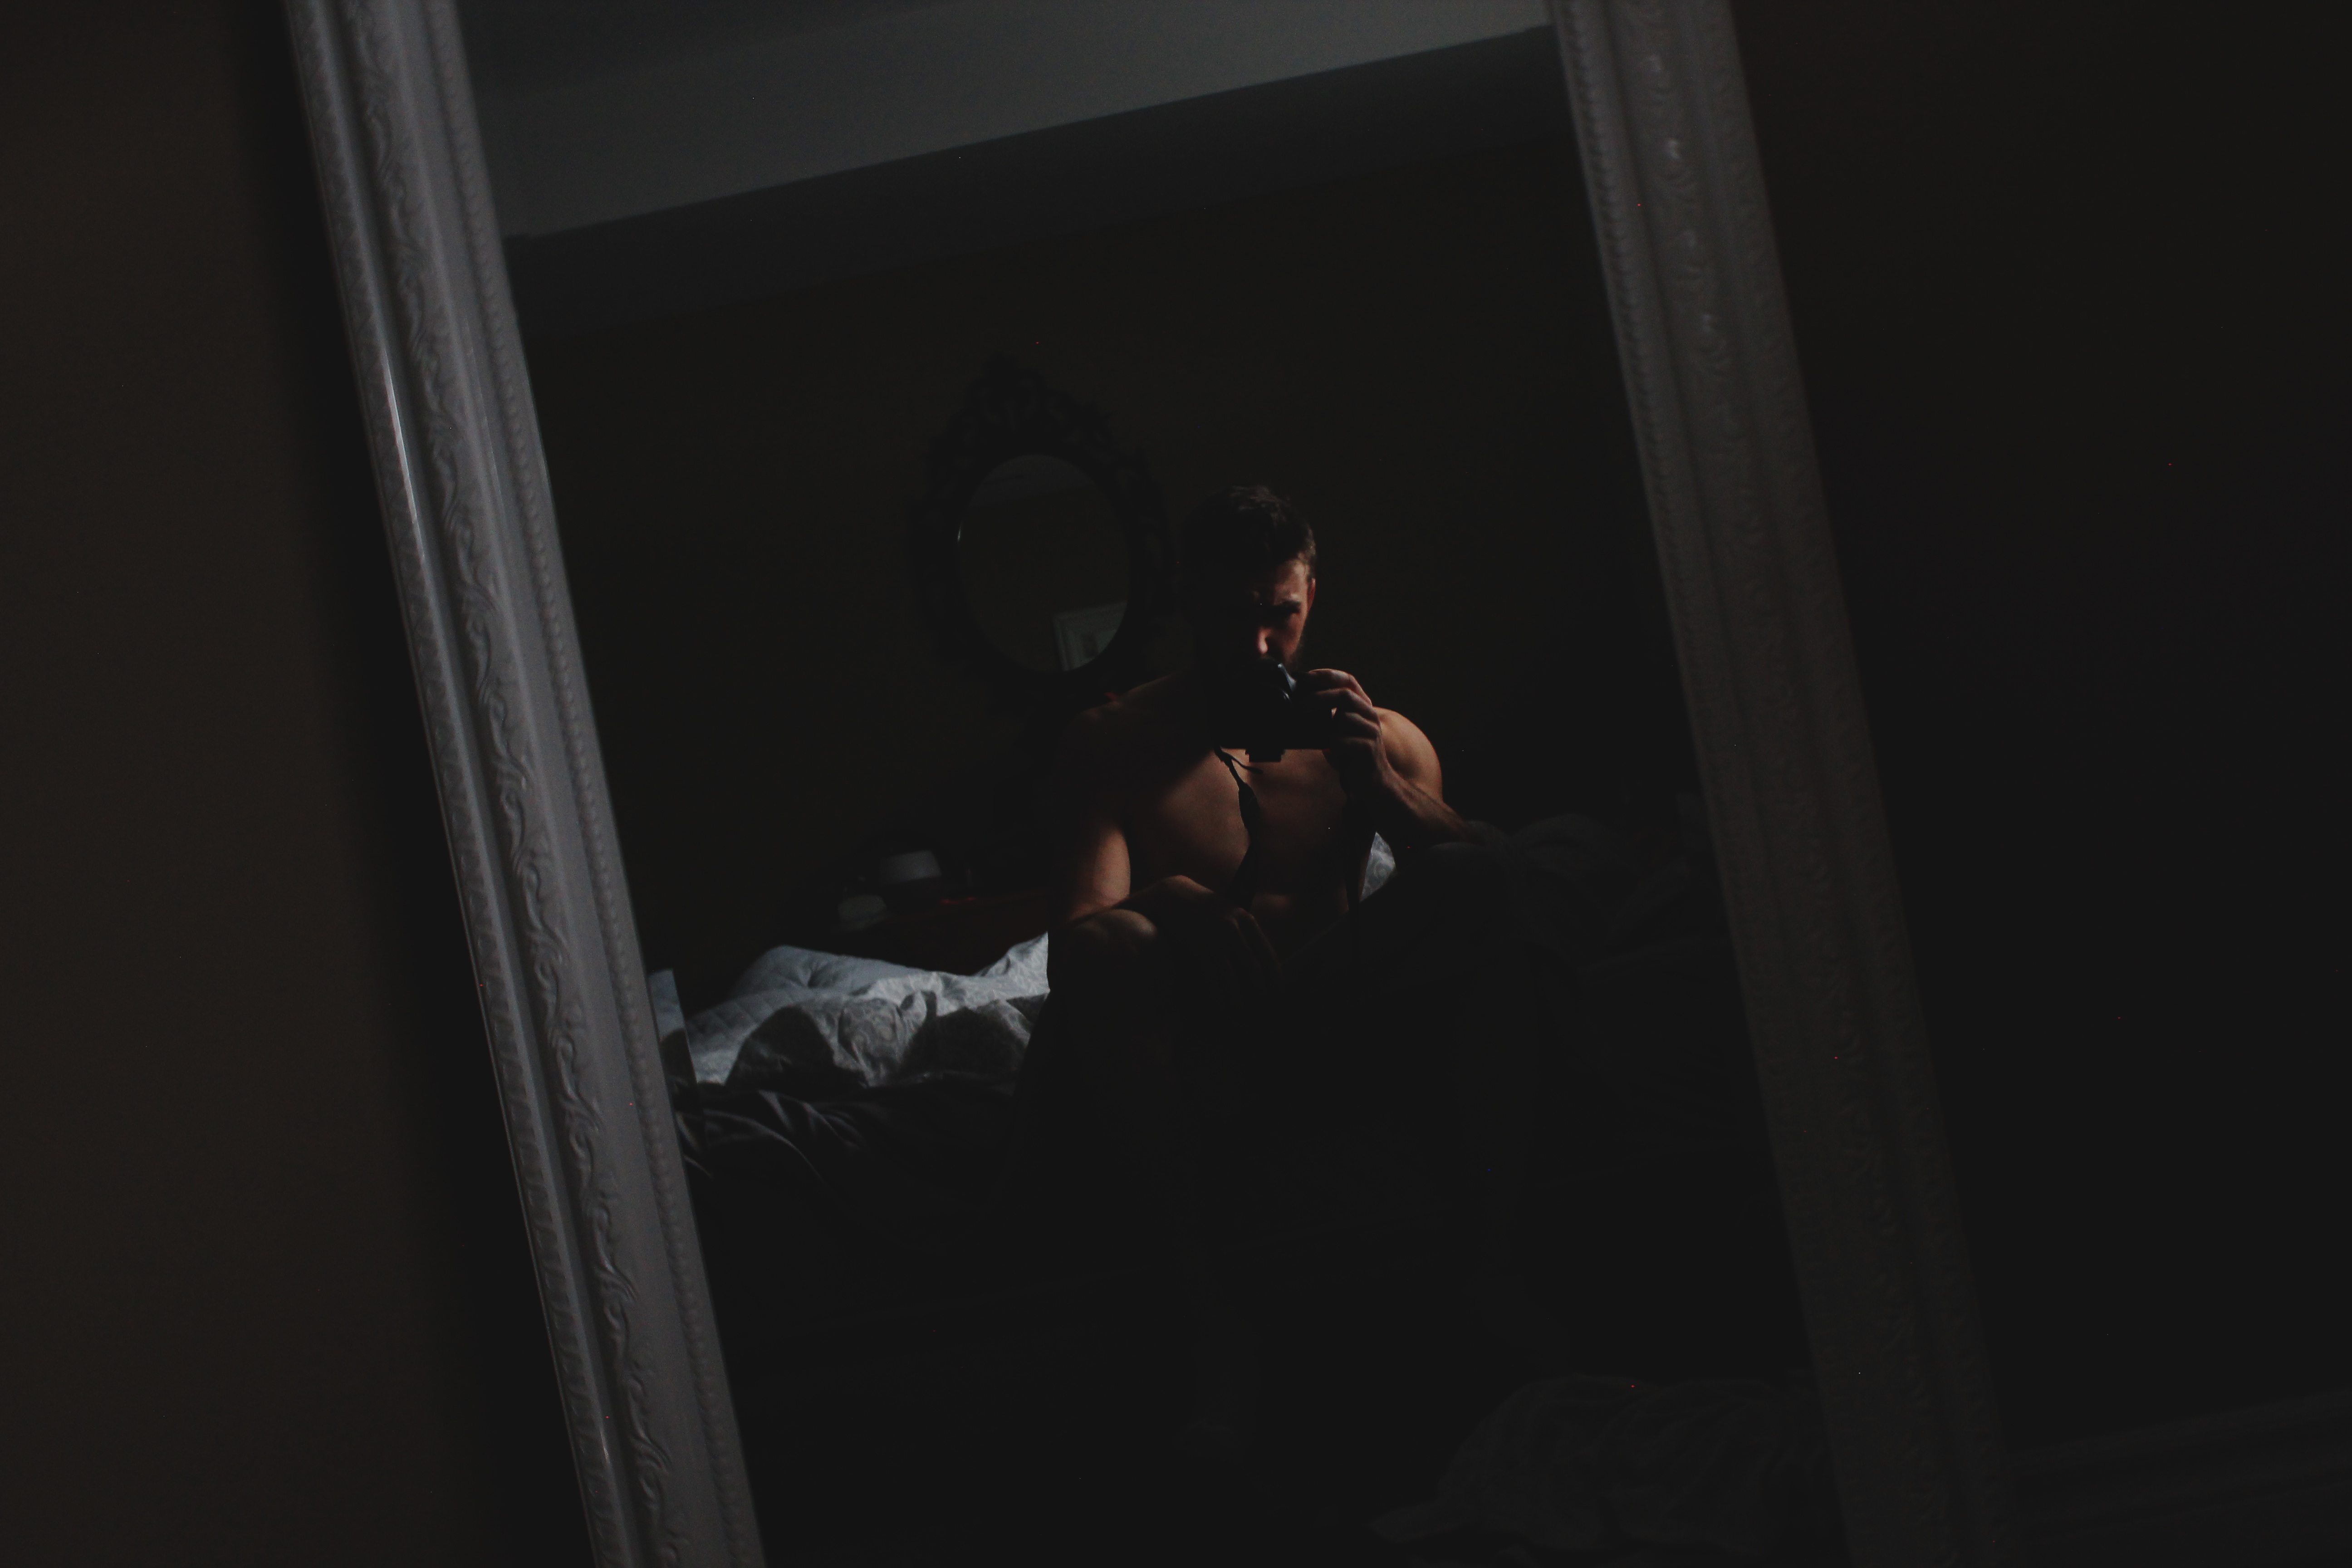
light, white, photography, darkness, black, performance art, photograph